Rubén Rada

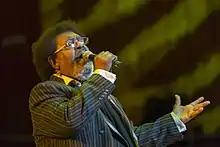
Rada in 2015

Omar Ruben Rada Silva (born 16 July 1943) is a Uruguayan percussionist, composer, singer and television personality.